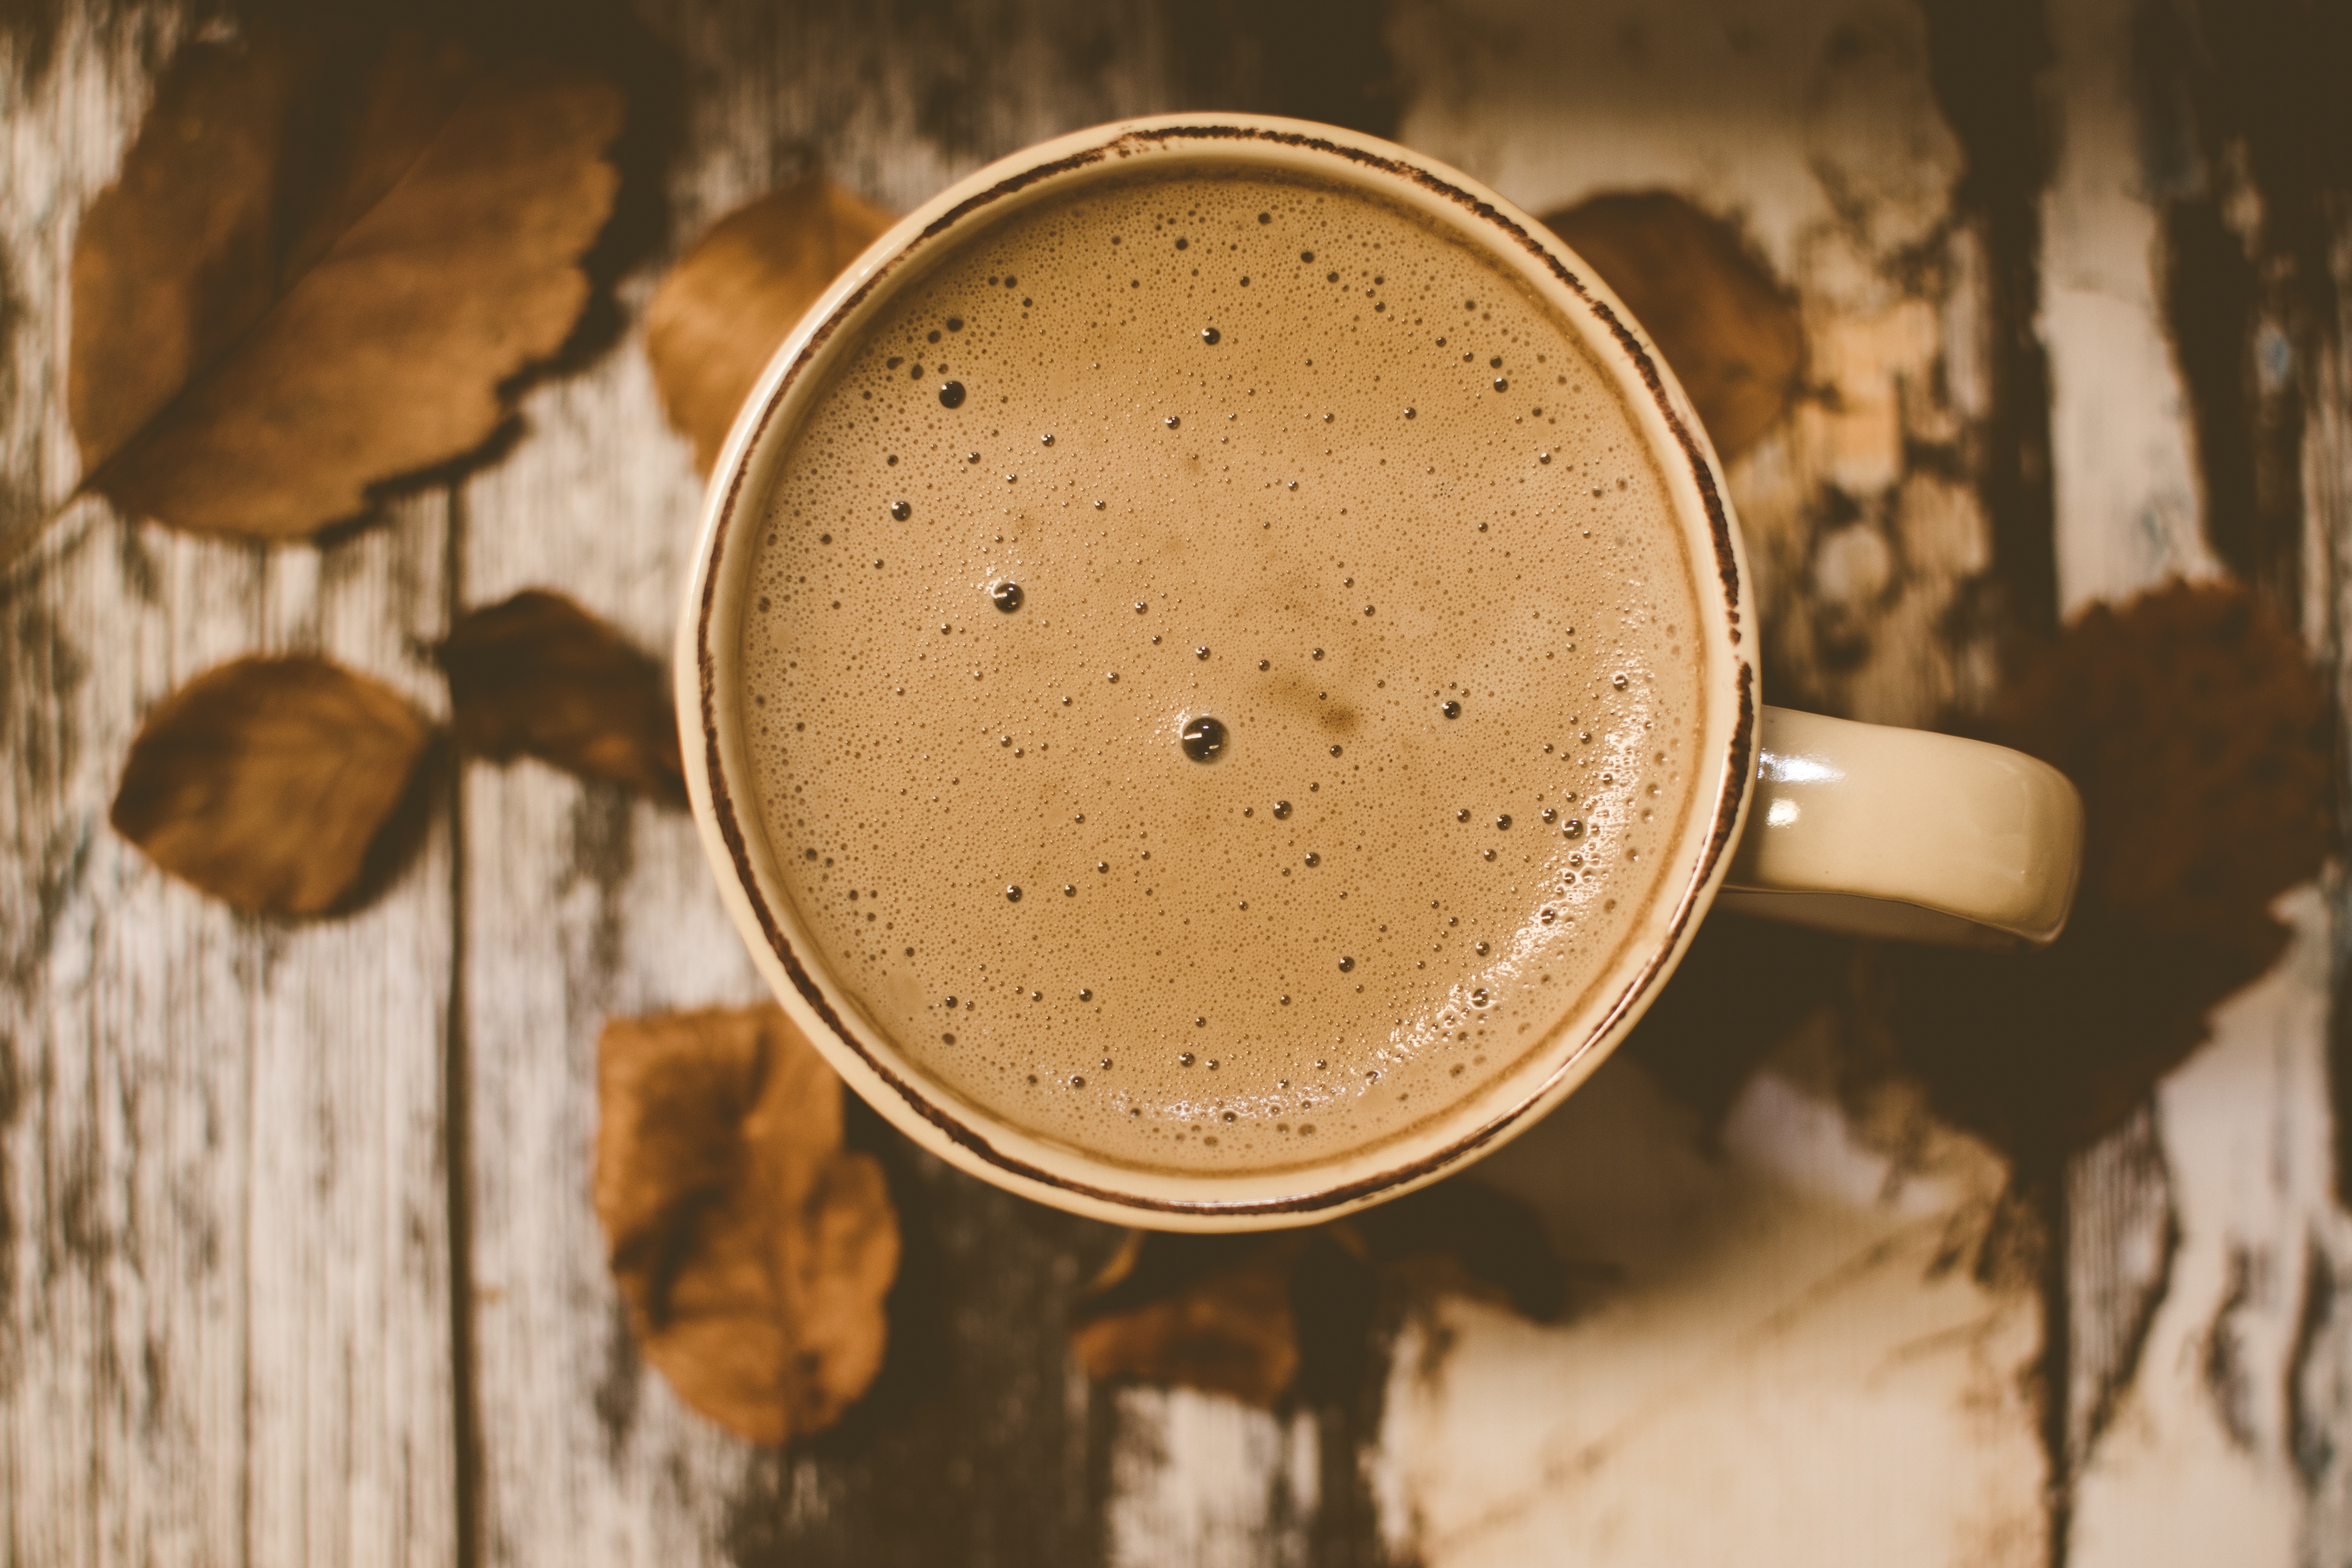
table, coffee, wood, photography, antique, dark, cup, hot chocolate, cappuccino, beverage, drink, breakfast, espresso, mug, lighting, coffee mug, close up, caffeine, indoors, wooden, dry leaves, macro photography